Drive (2011 film)

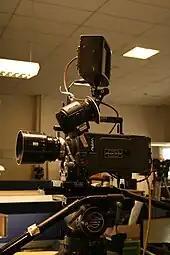
Refn shot "Drive" digitally with an Arri Alexa camera.

Bryan Cranston plays the role of Shannon. Refn knew he wanted to cast Cranston, as he was a fan of his work in the TV series "Breaking Bad". Knowing Cranston had other opportunities, Refn asked the actor how he would like to develop the role. After not hearing back, Refn called him; Cranston was just then writing the pros and cons of doing "Drive" for himself. Moved by Refn's interest, Cranston accepted the part. Christina Hendricks plays the small role of Blanche. "Trying to work in a more reality arena for a character like that," Refn originally auditioned porn stars for Blanche. He was unable to find anyone with the necessary acting talent. After meeting with Hendricks, he decided to cast her, as he felt her persona would click with the character.